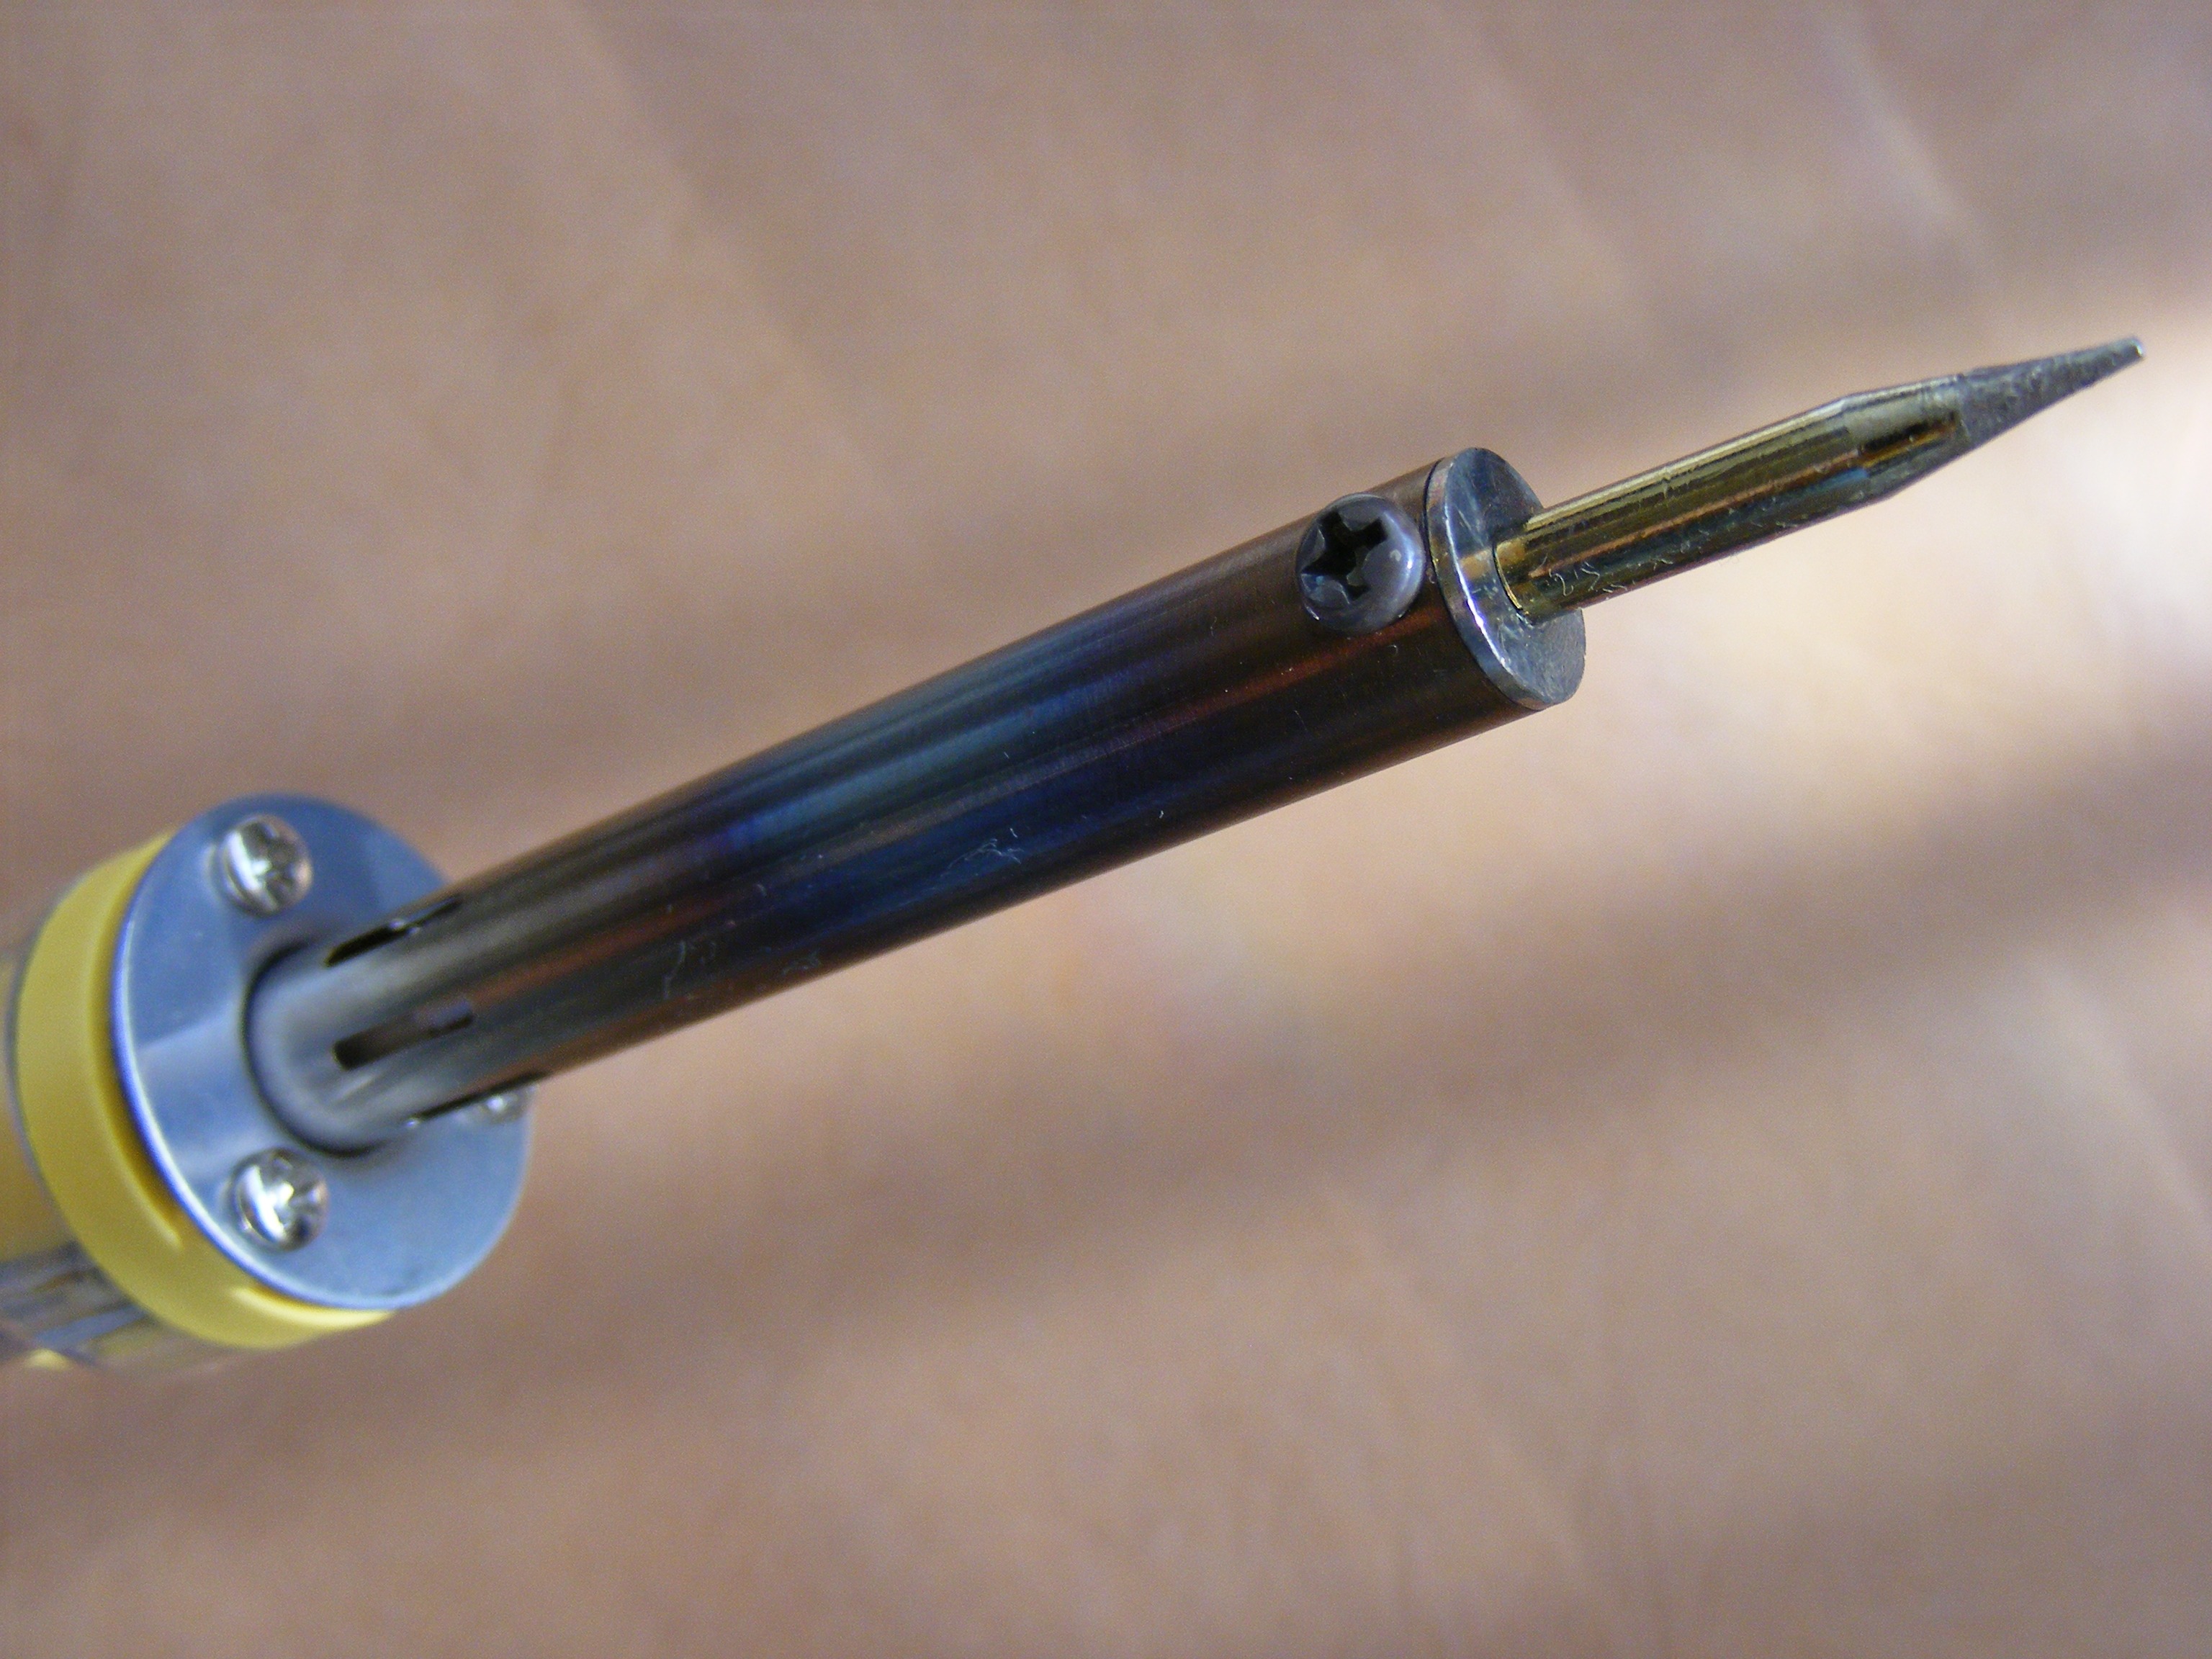
pen, tool, weapon, heat, electronic, electronics, tools, hardware, warming, temperature, soldering, controlled